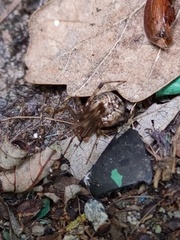
Species: Parasteatoda_tepidariorum